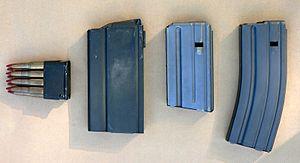
Un magasin est la partie d'une arme à feu où les cartouches sont stockées avant d'être chambrées puis percutées.